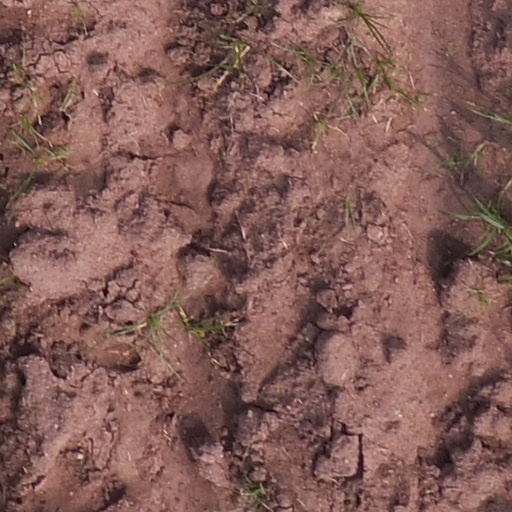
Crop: maize; corn